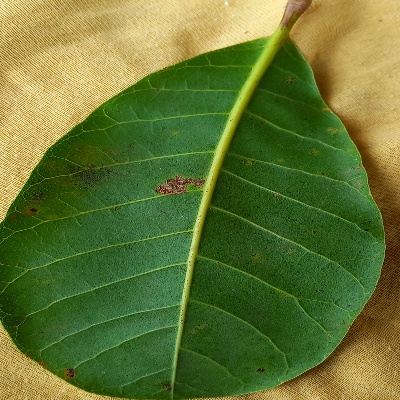
Crop: Cashew
Condition: anthracnose